Wünnewil railway station

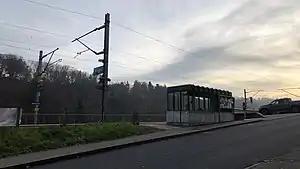
The station in 2018

Wünnewil railway station is a railway station in the municipality of Wünnewil-Flamatt, in the Swiss canton of Fribourg. It is an intermediate stop on the standard gauge Lausanne–Bern line of Swiss Federal Railways.